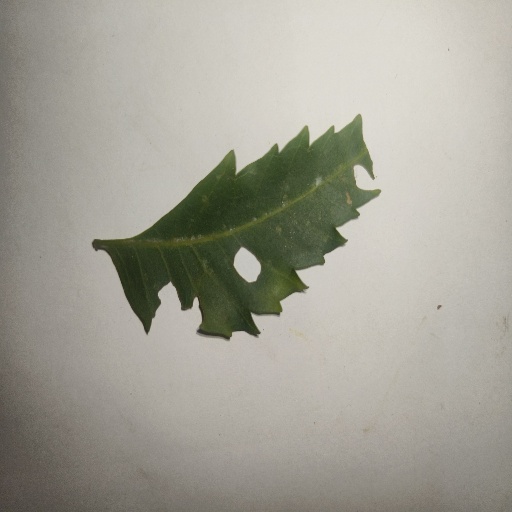
Species: Neem
Leaf condition: Shot Hole Leaf